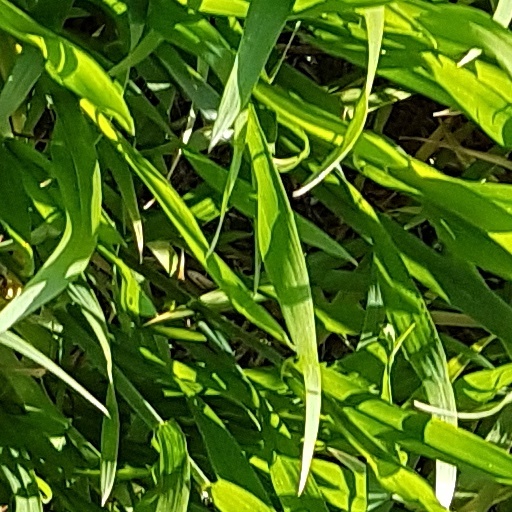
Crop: wheat